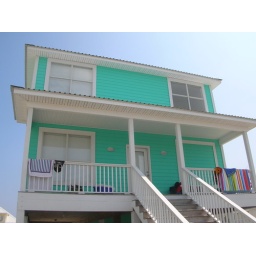
The beach house we stayed at in Gulf Shores, AL.